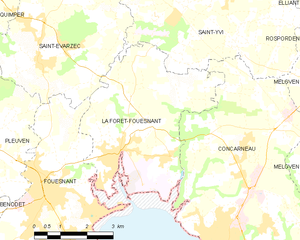
La Forêt-Fouesnant est une commune du département du Finistère, dans la région Bretagne, en France. La Forêt-Fouesnant possède aussi un port de plaisance : Port-la-Forêt. Avec Bénodet et Fouesnant, La Forêt-Fouesnant forme désormais la « Riviera bretonne », nouvelle appellation touristique.